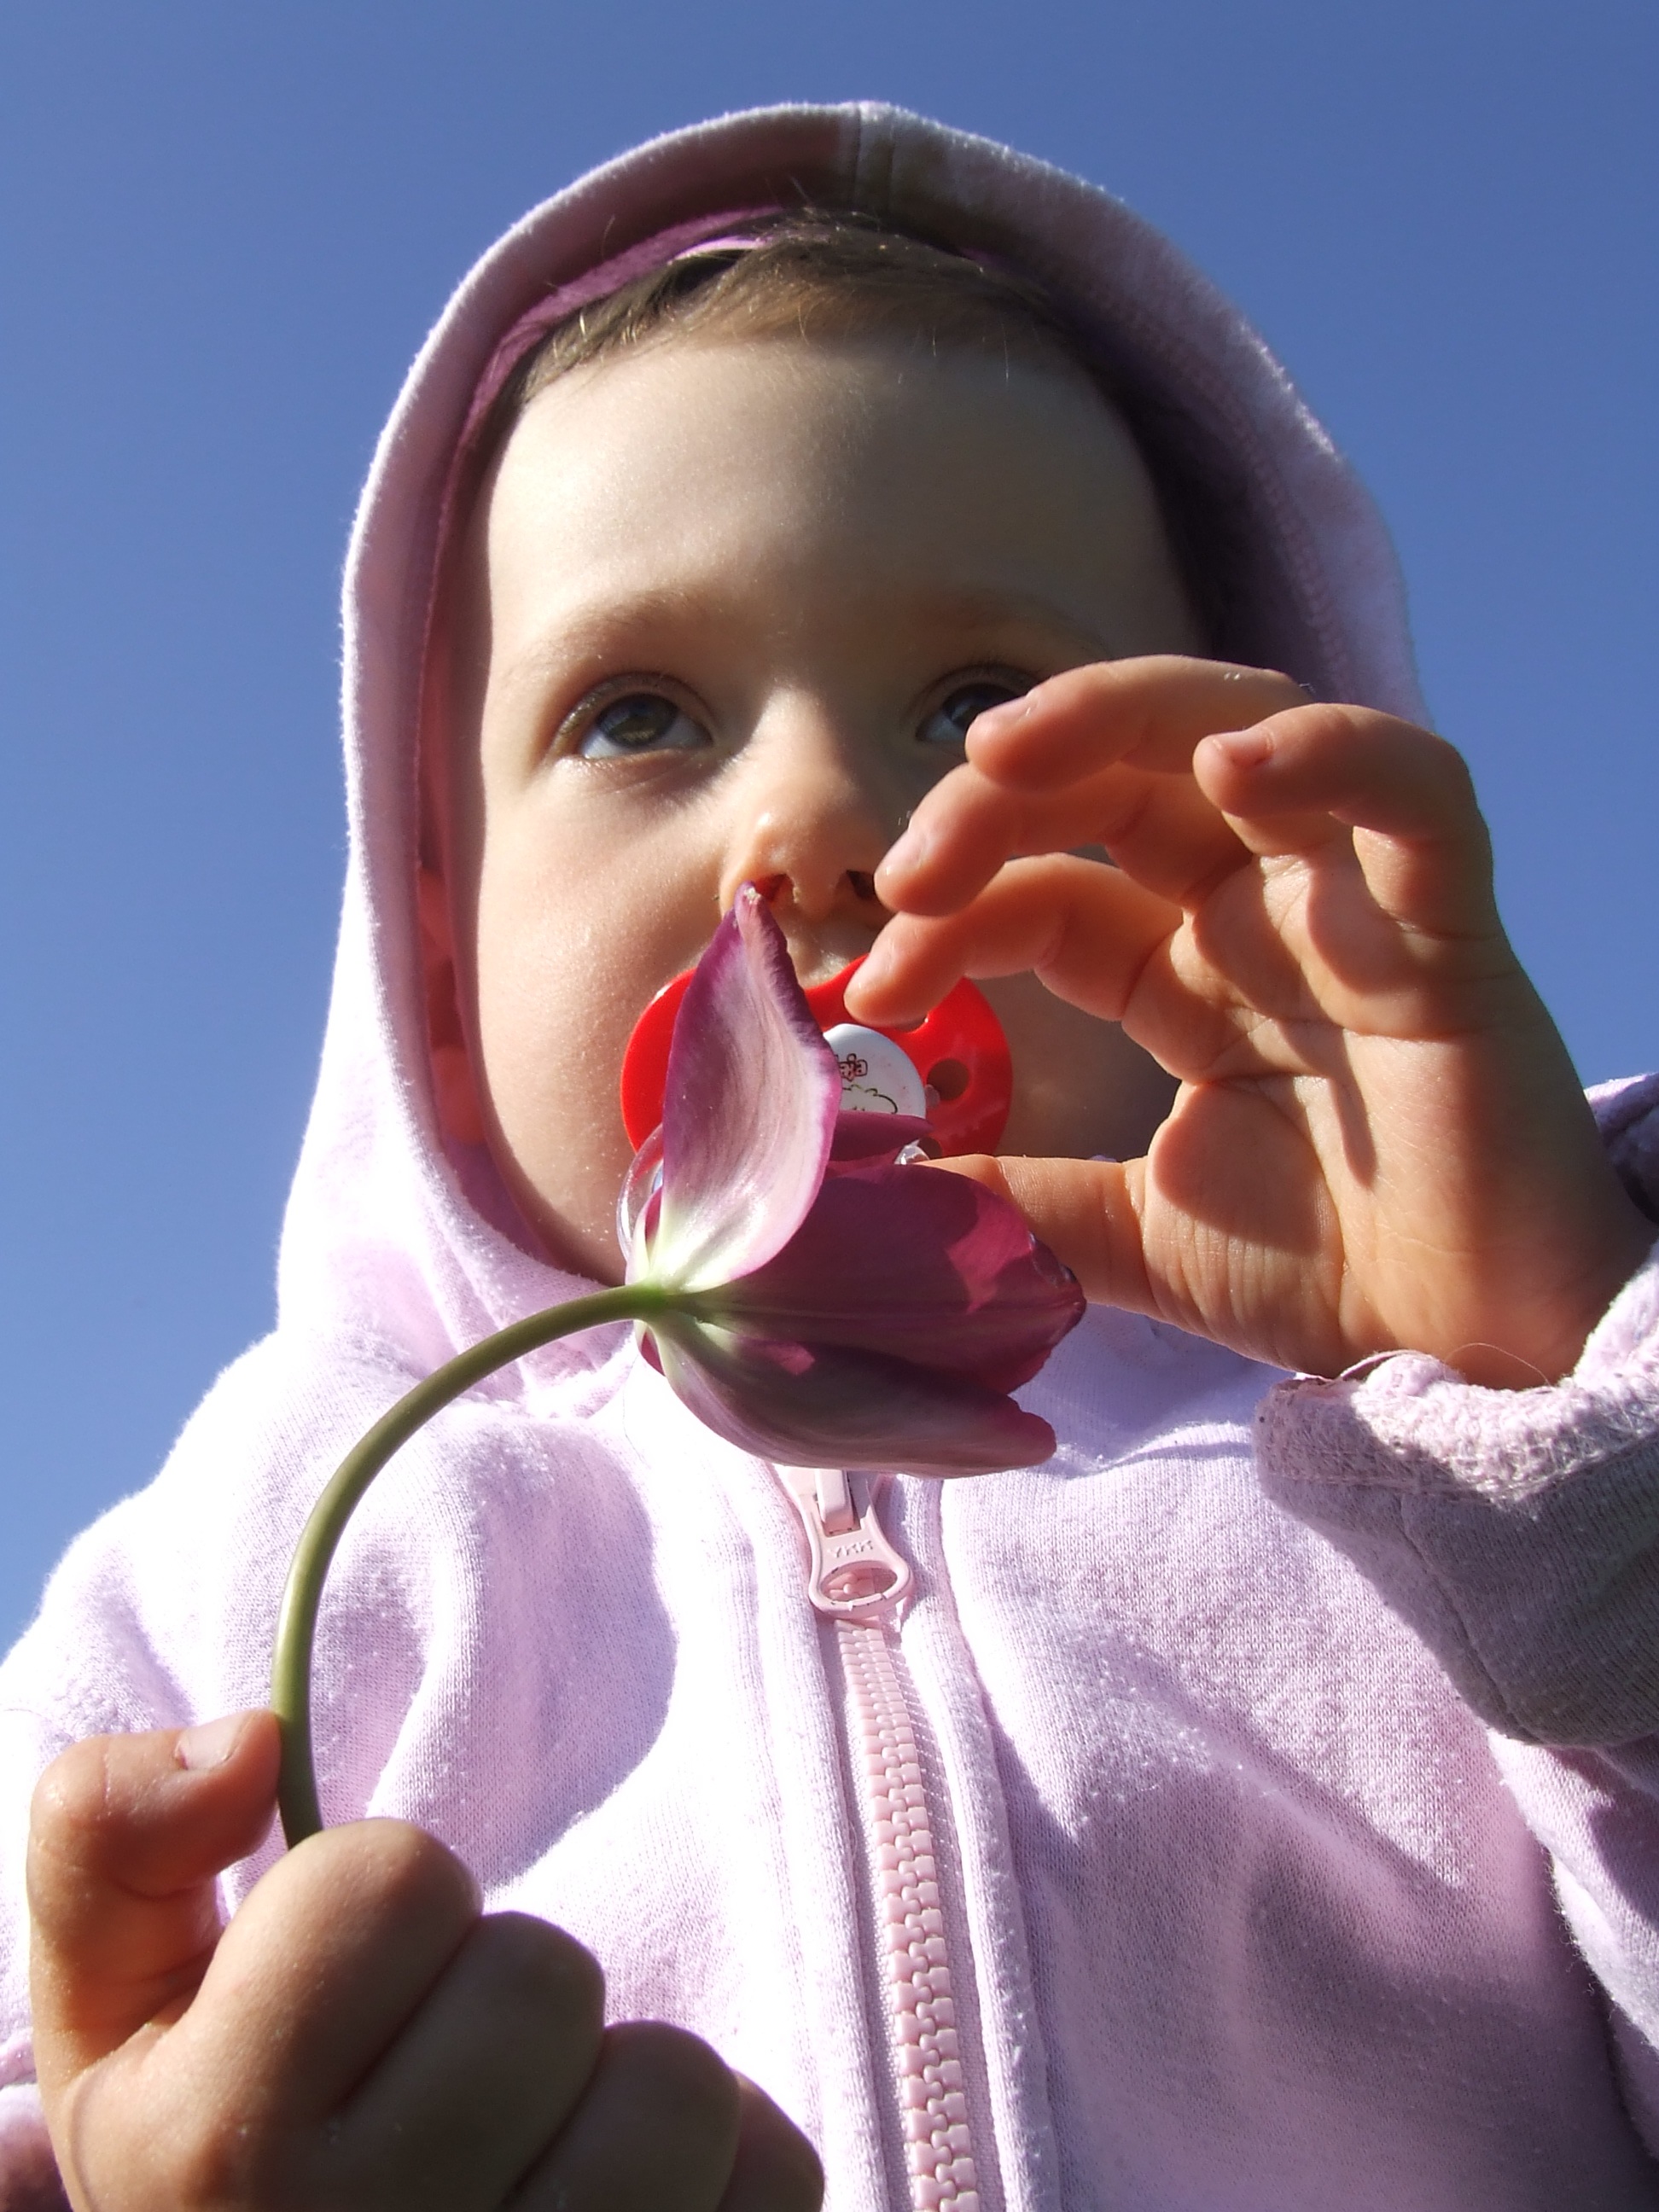
hand, man, person, girl, finger, color, small, child, pink, facial expression, smile, mouth, human body, face, eating, nose, fun, infant, toddler, eye, selfie, head, skin, beauty, image, organ, laughter, emotion, shout, interaction, sense, the teat, human action